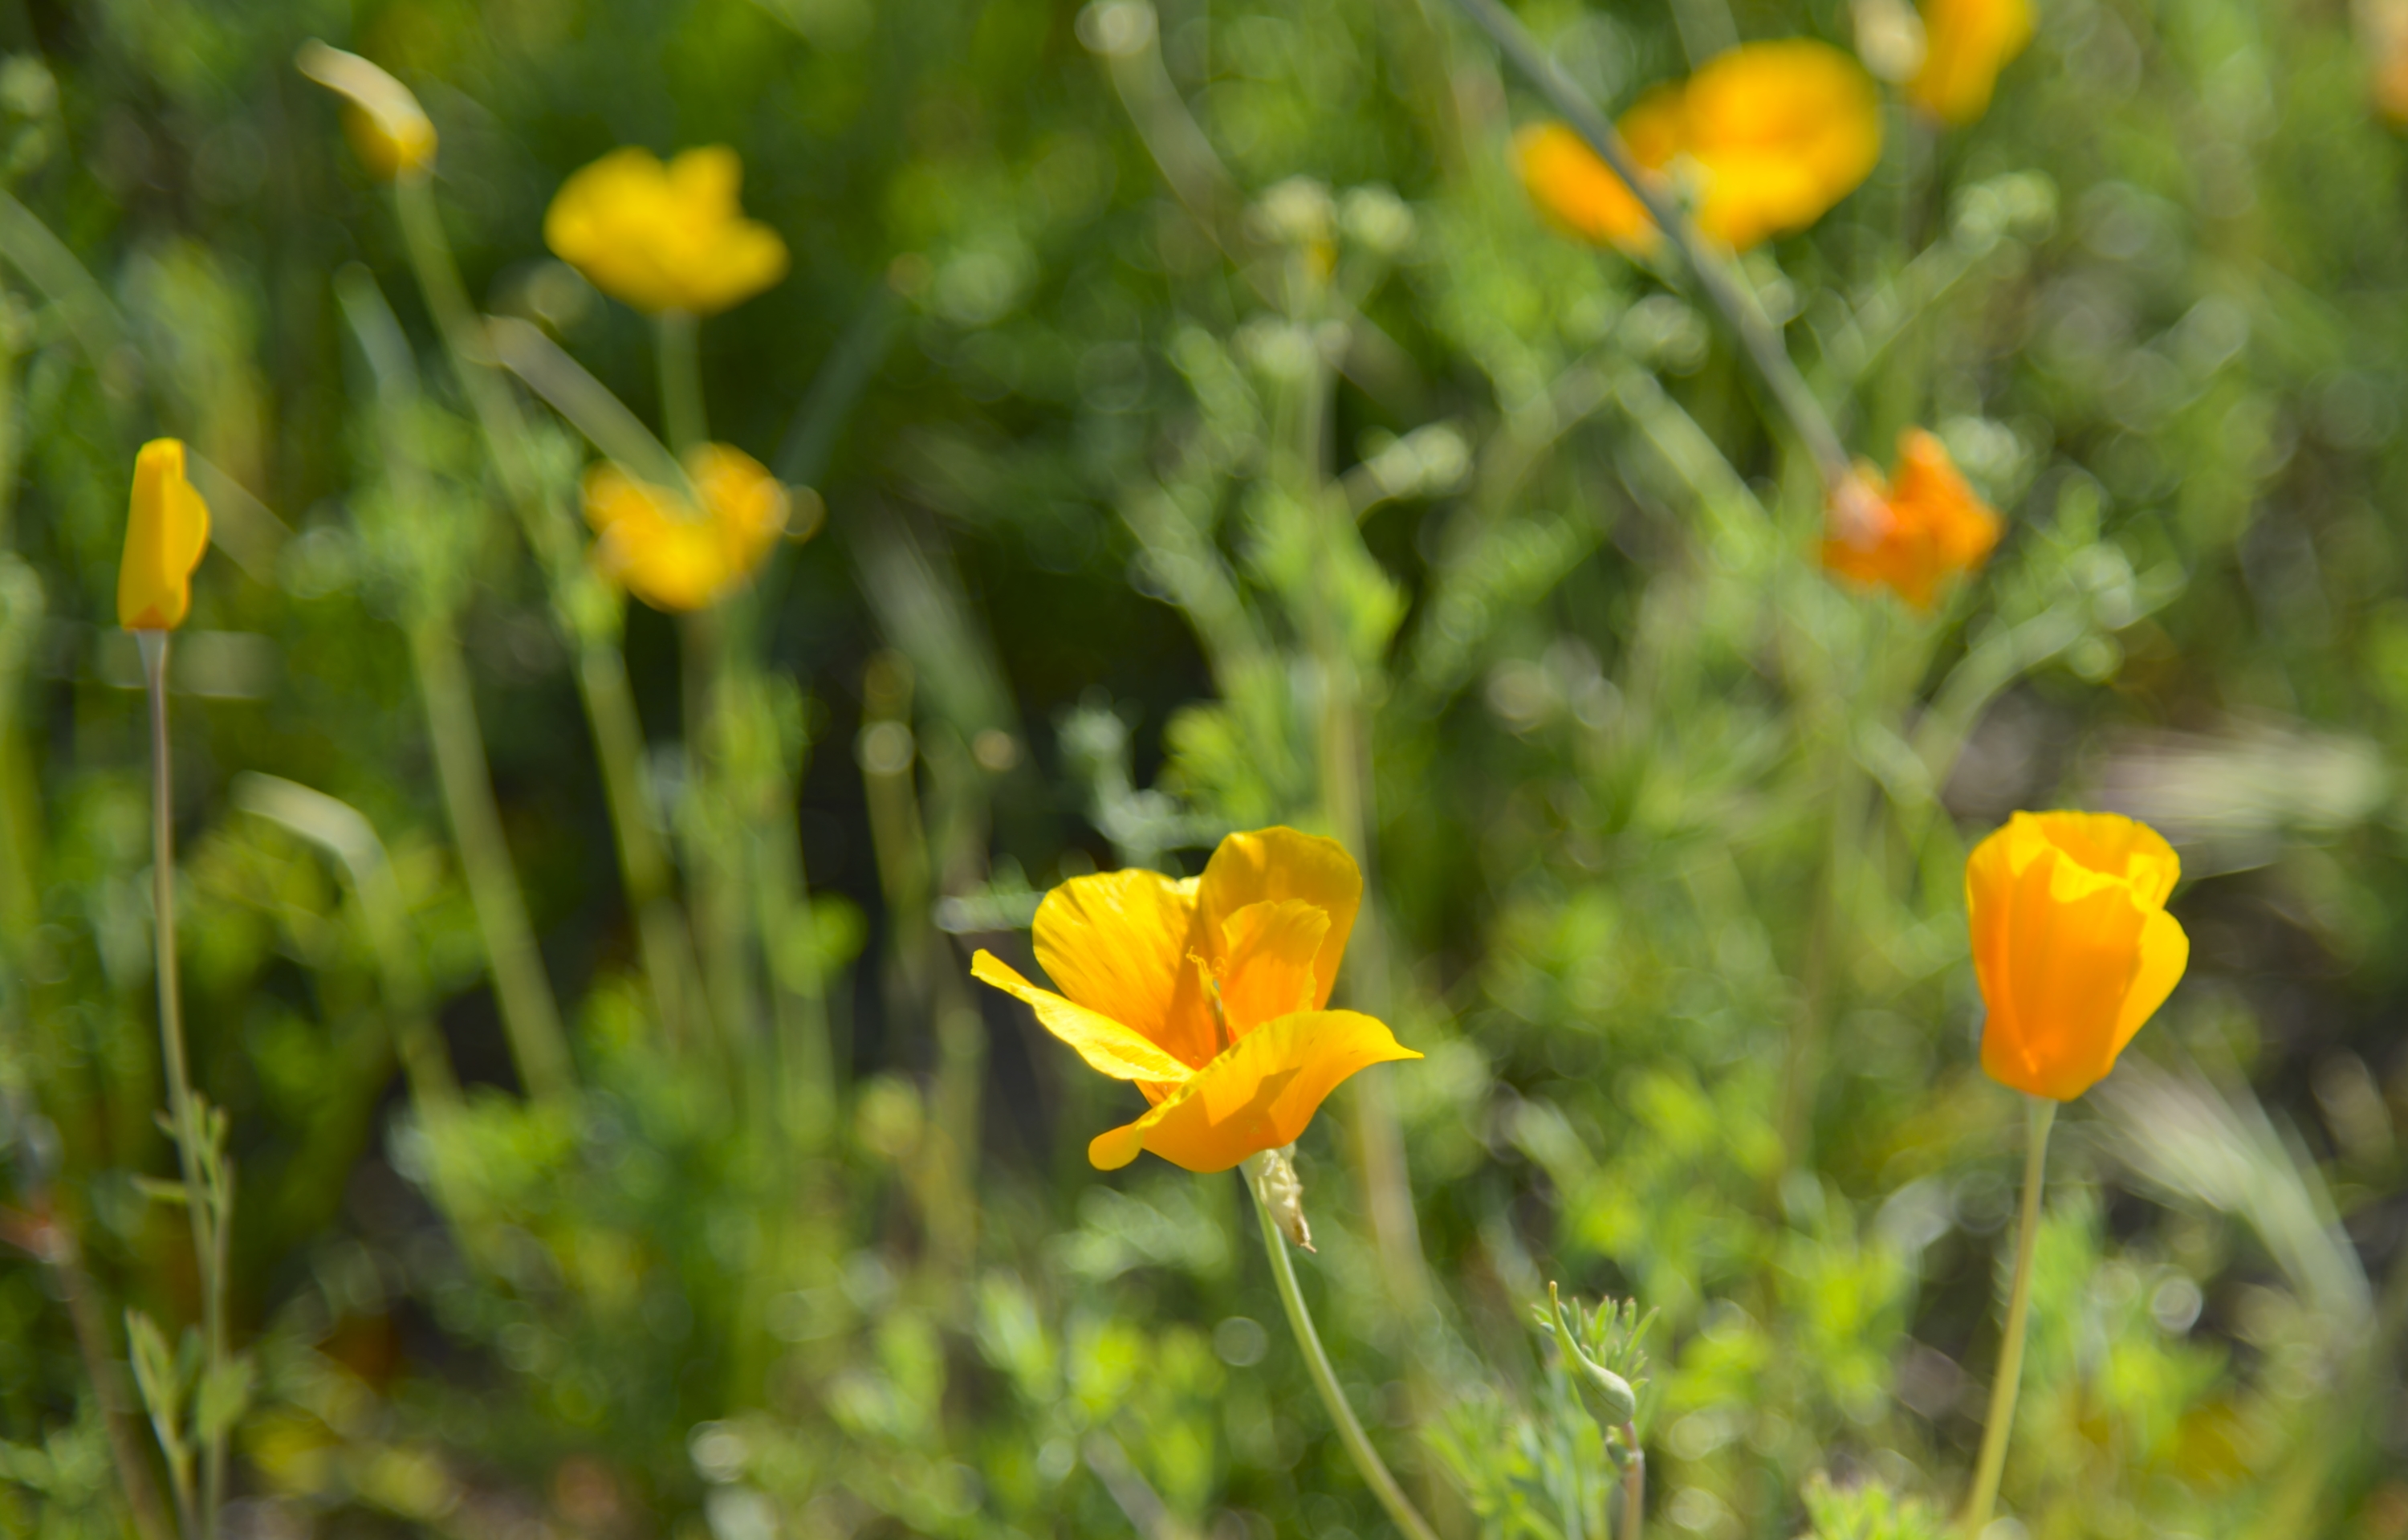
nature, grass, plant, field, meadow, prairie, sunlight, flower, botany, yellow, flora, wildflower, poppy, macro photography, flowering plant, eschscholzia californica, land plant, poppy family